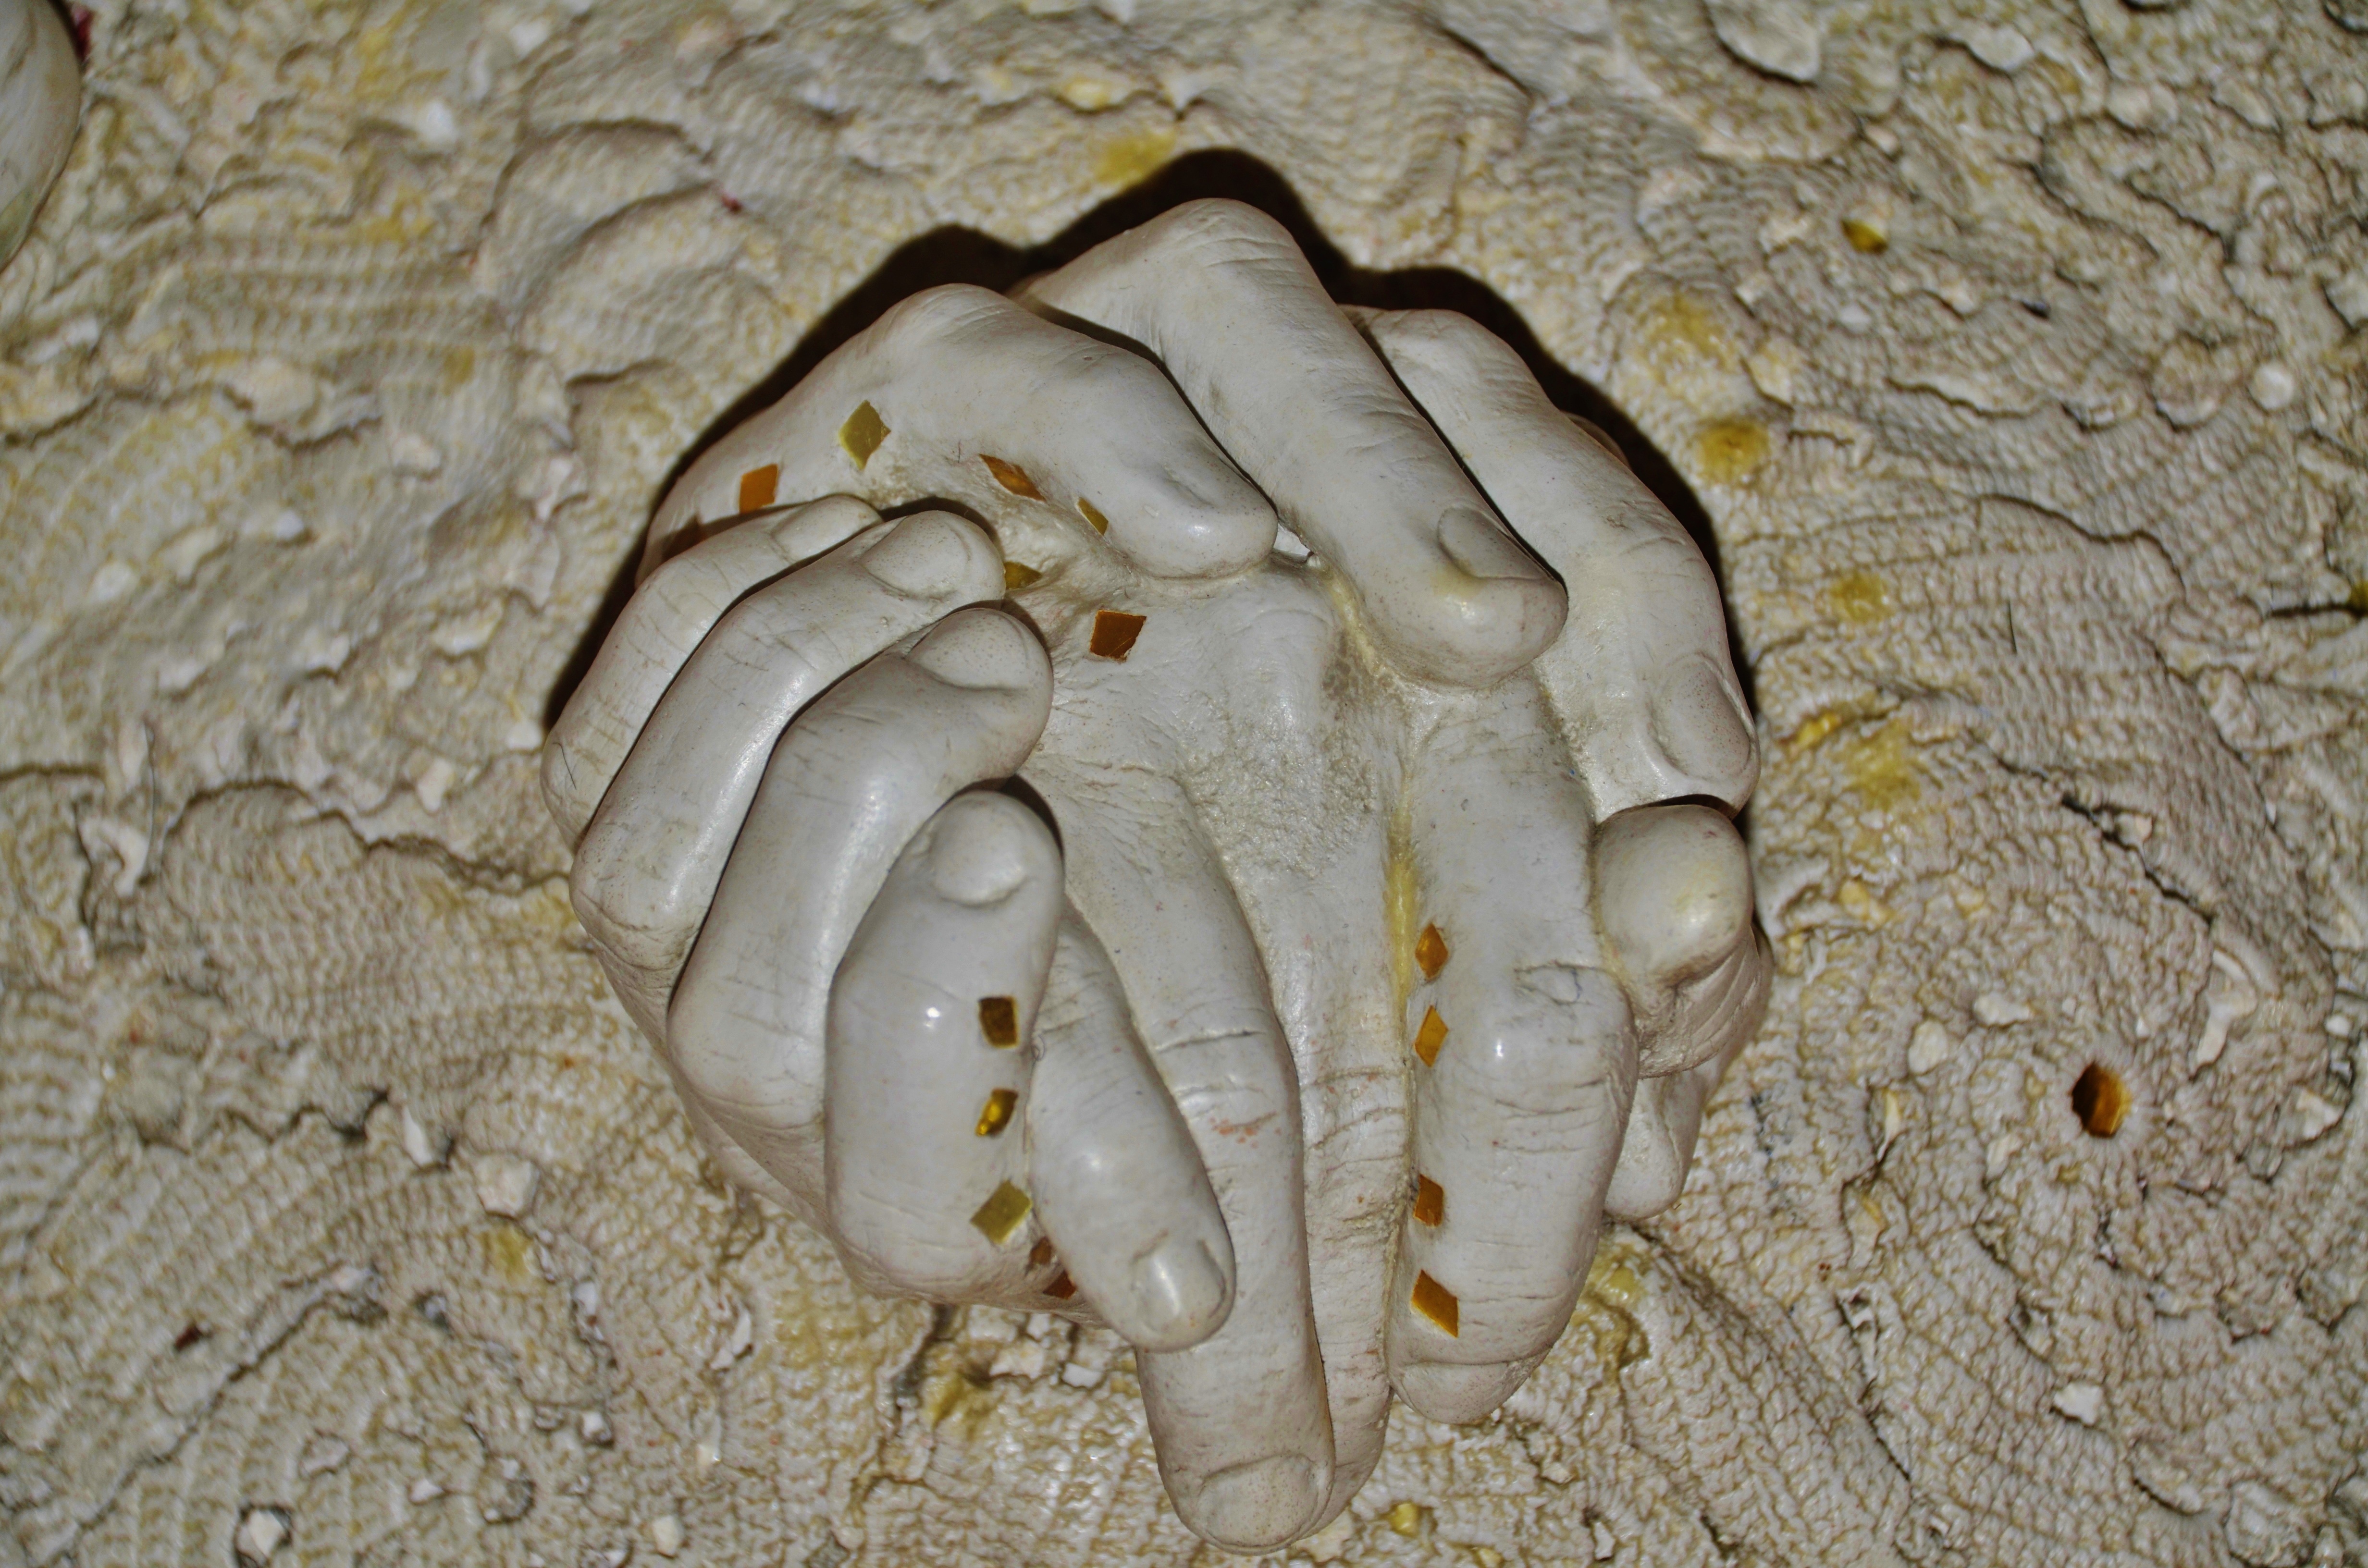
hand, sand, rock, architecture, old, wall, sandstone, stone, formation, statue, decoration, biology, material, coral, invertebrate, sculpture, geology, hands, carved, carving, relief, oyster mushroom